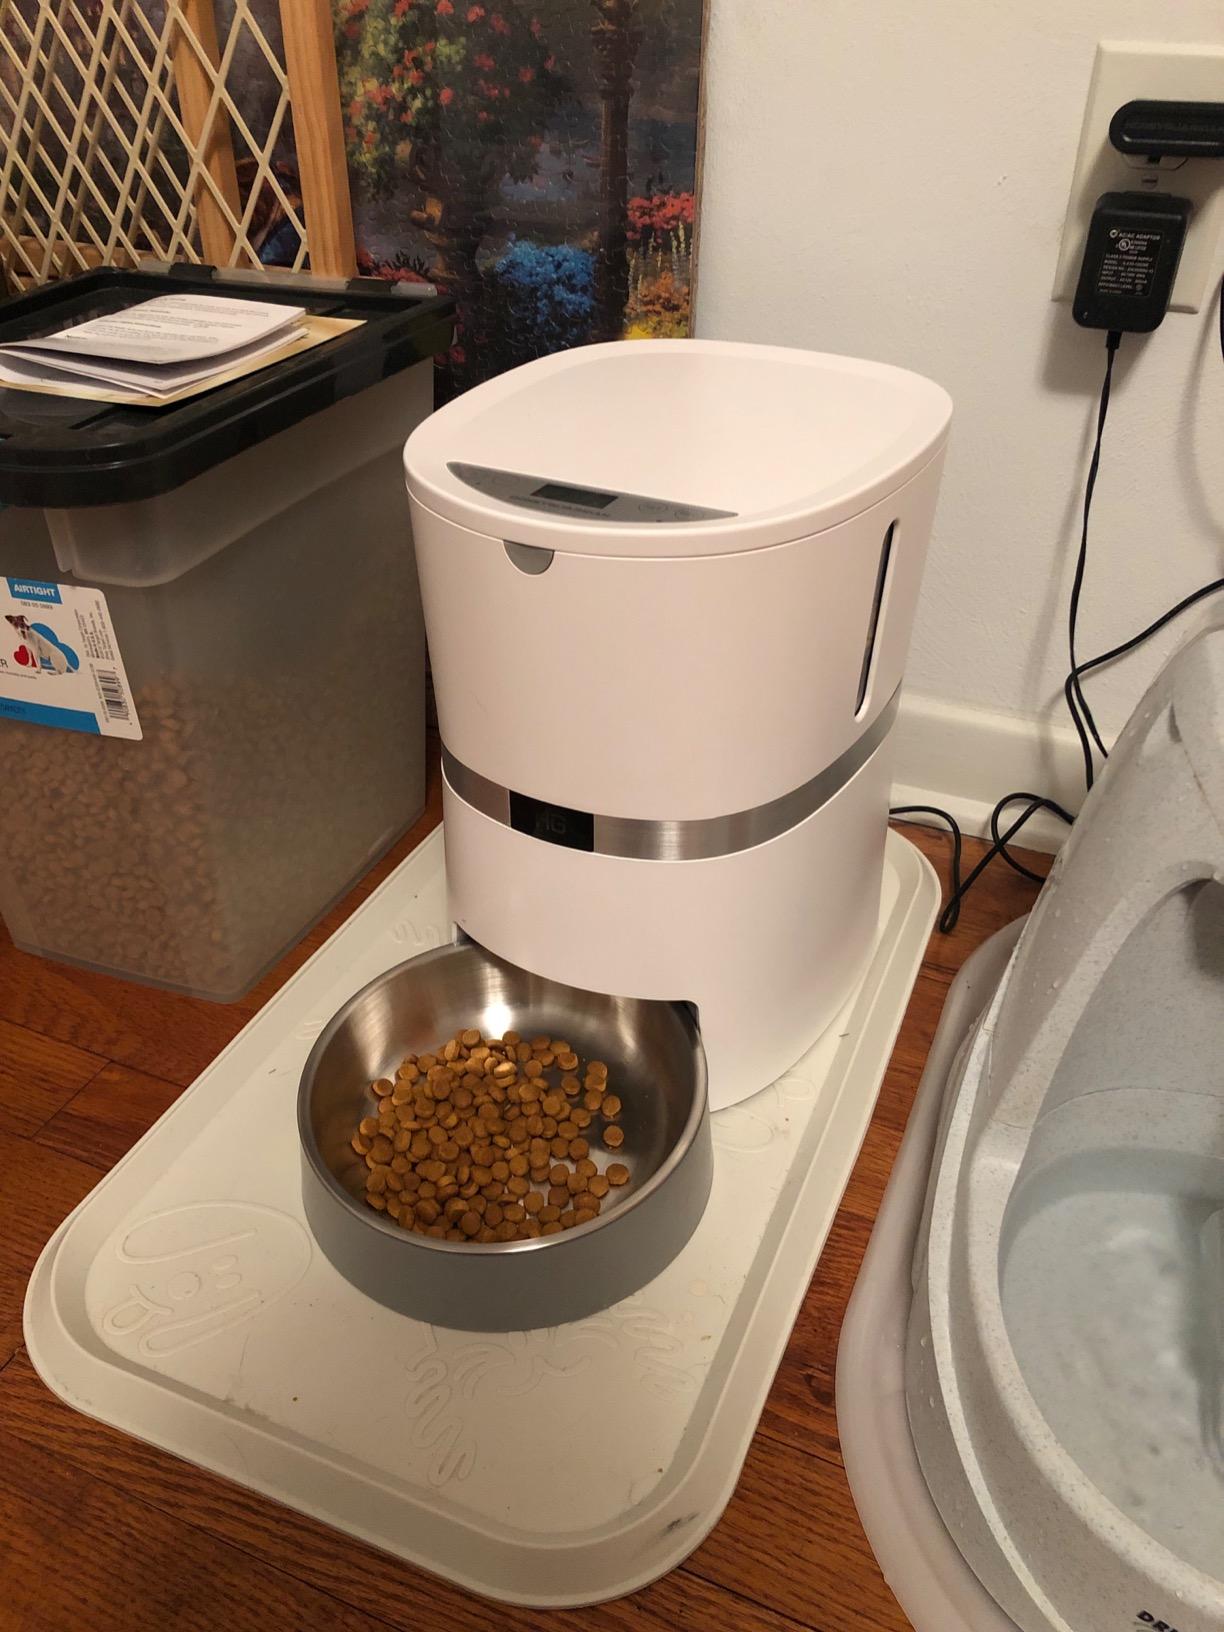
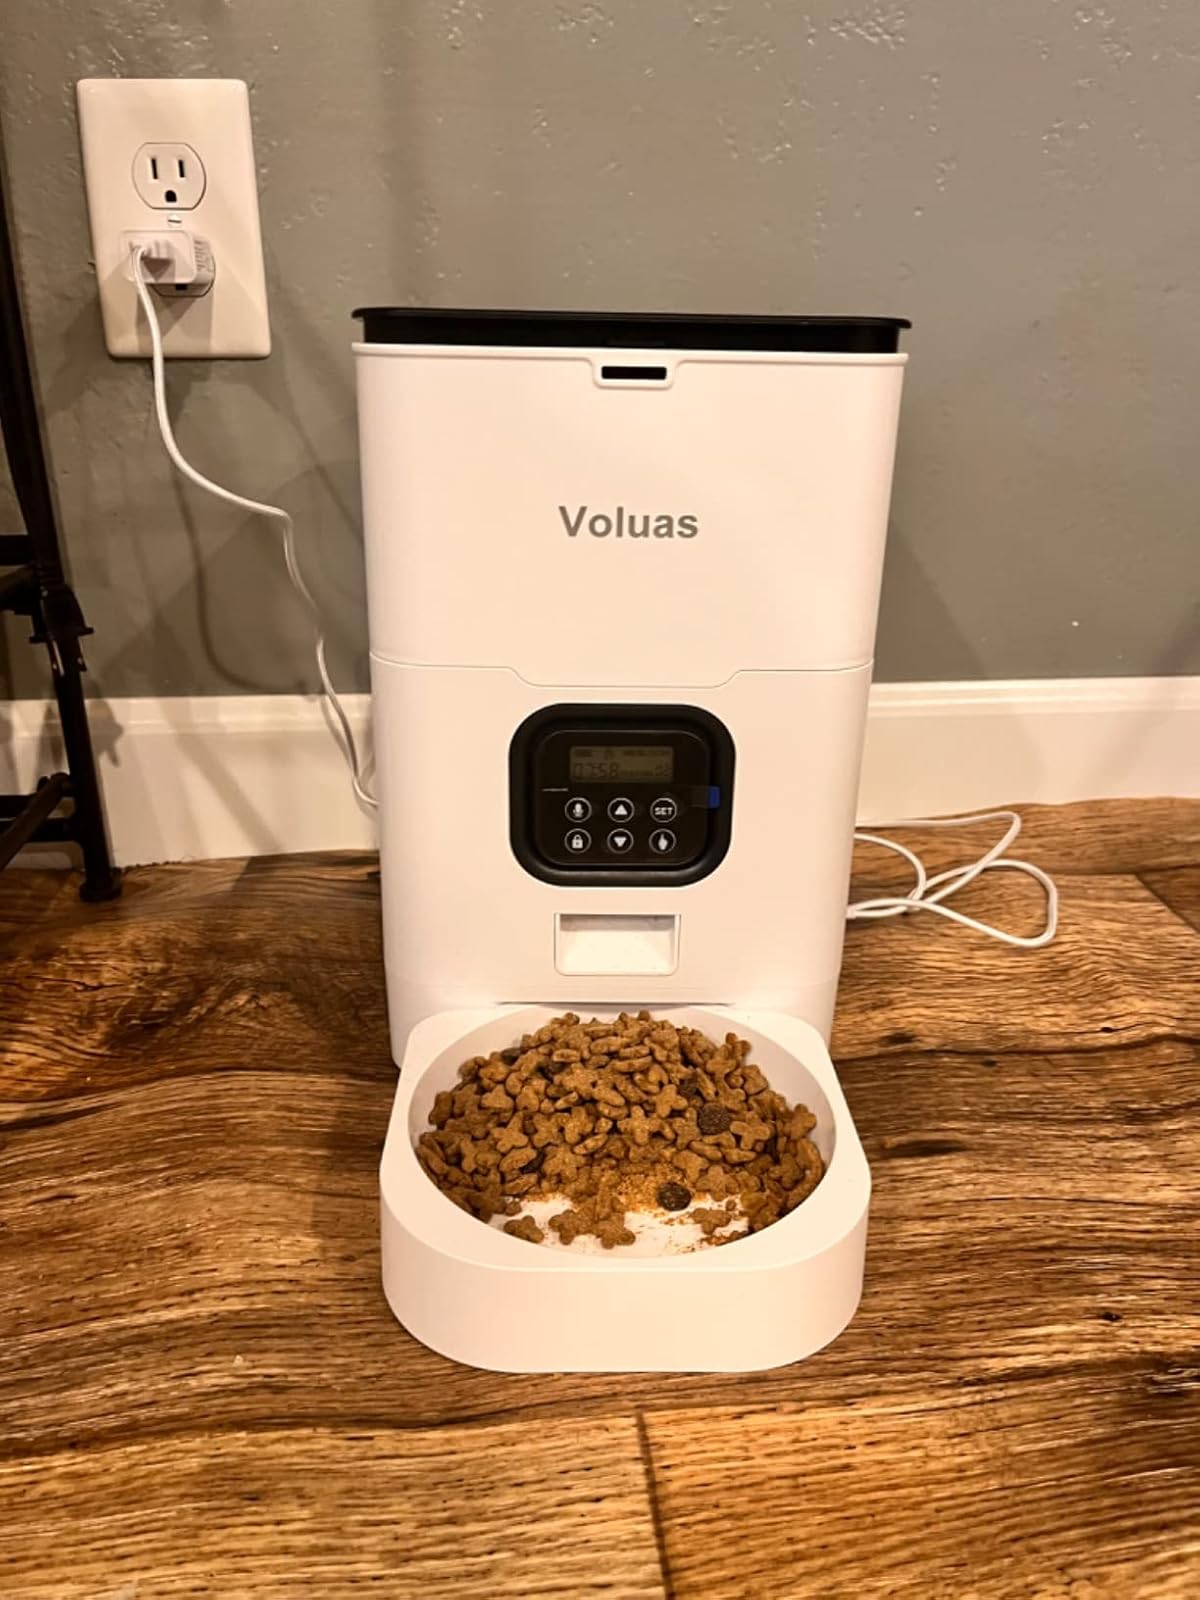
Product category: items_feeder
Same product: no